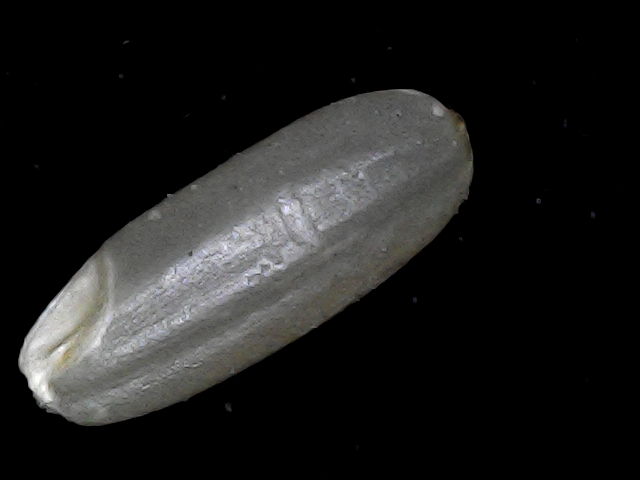
Rice variety: BR22